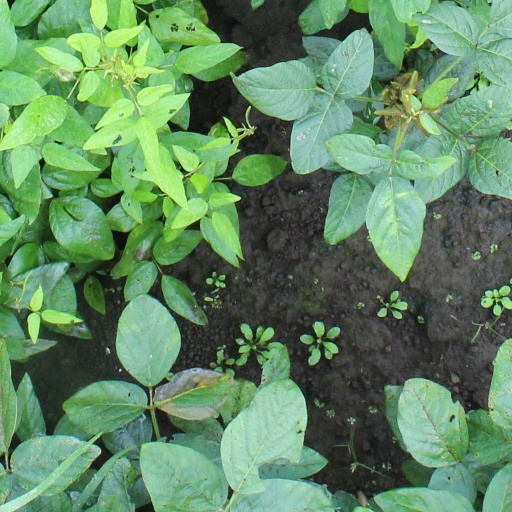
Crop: soybean